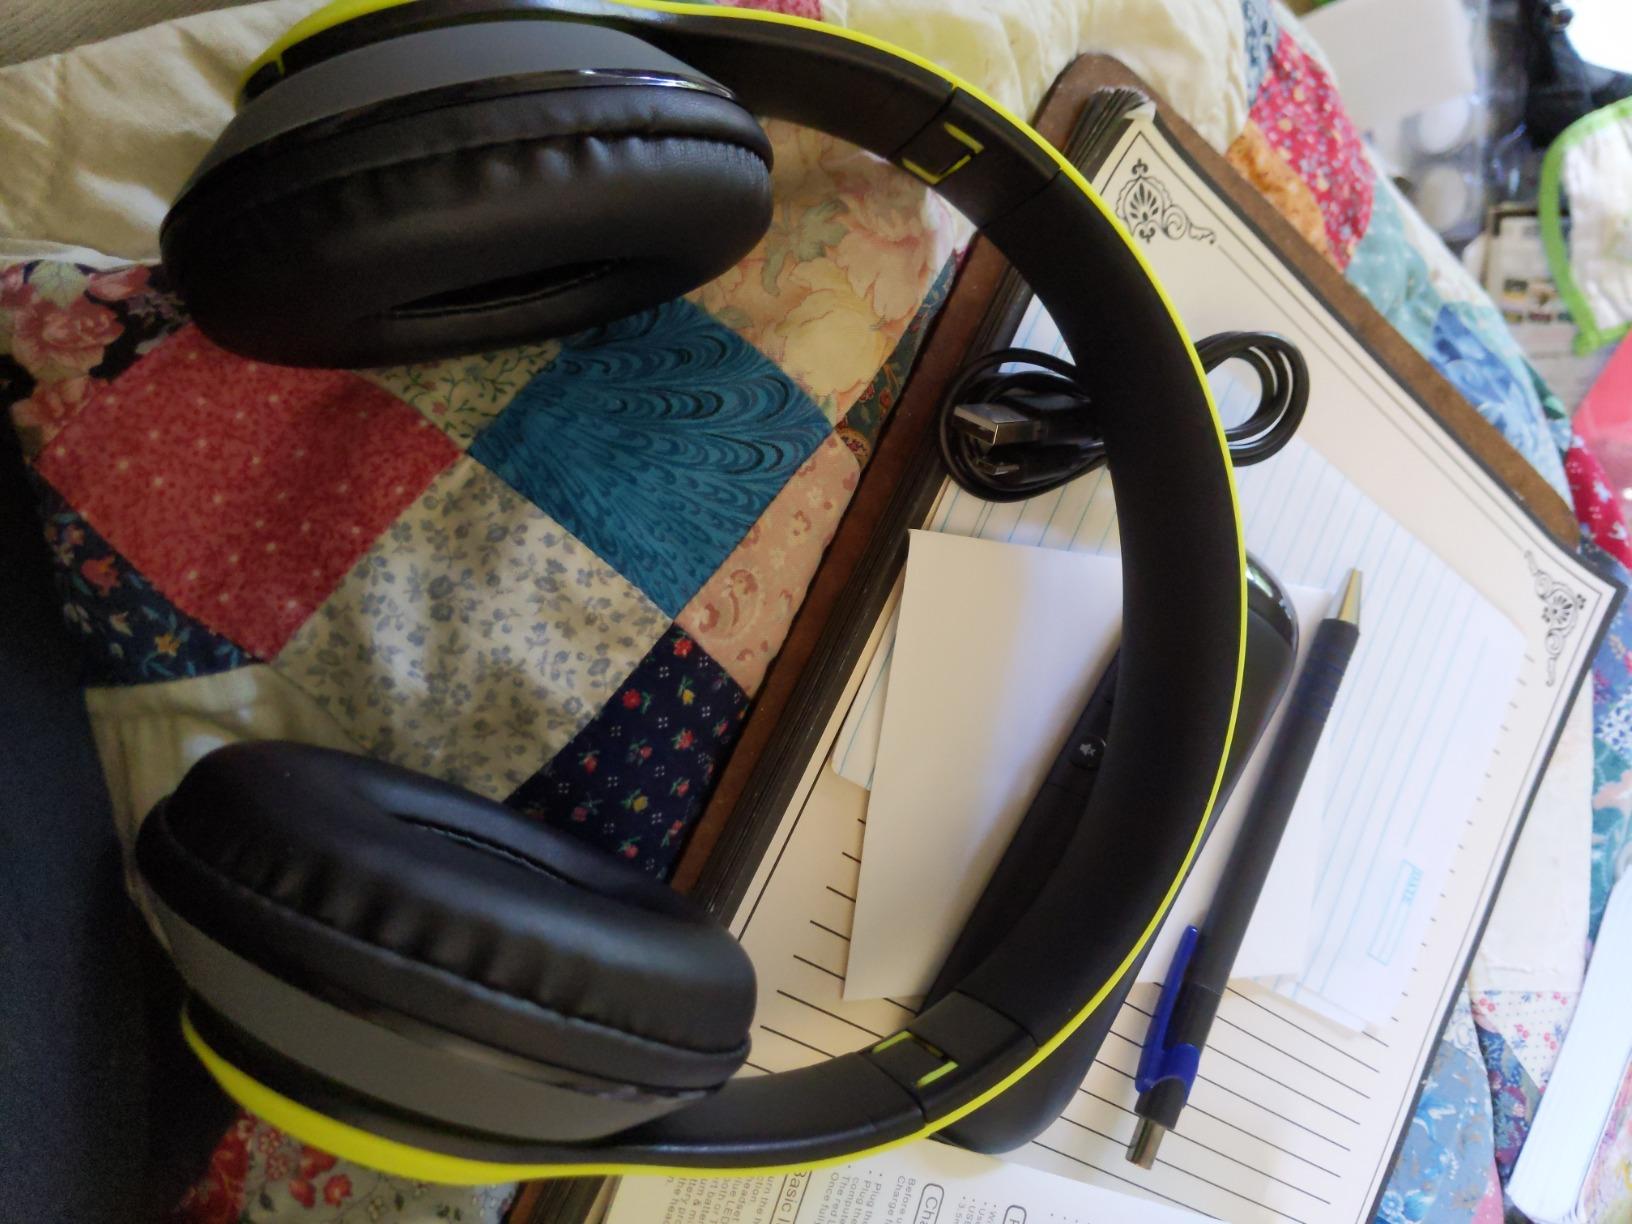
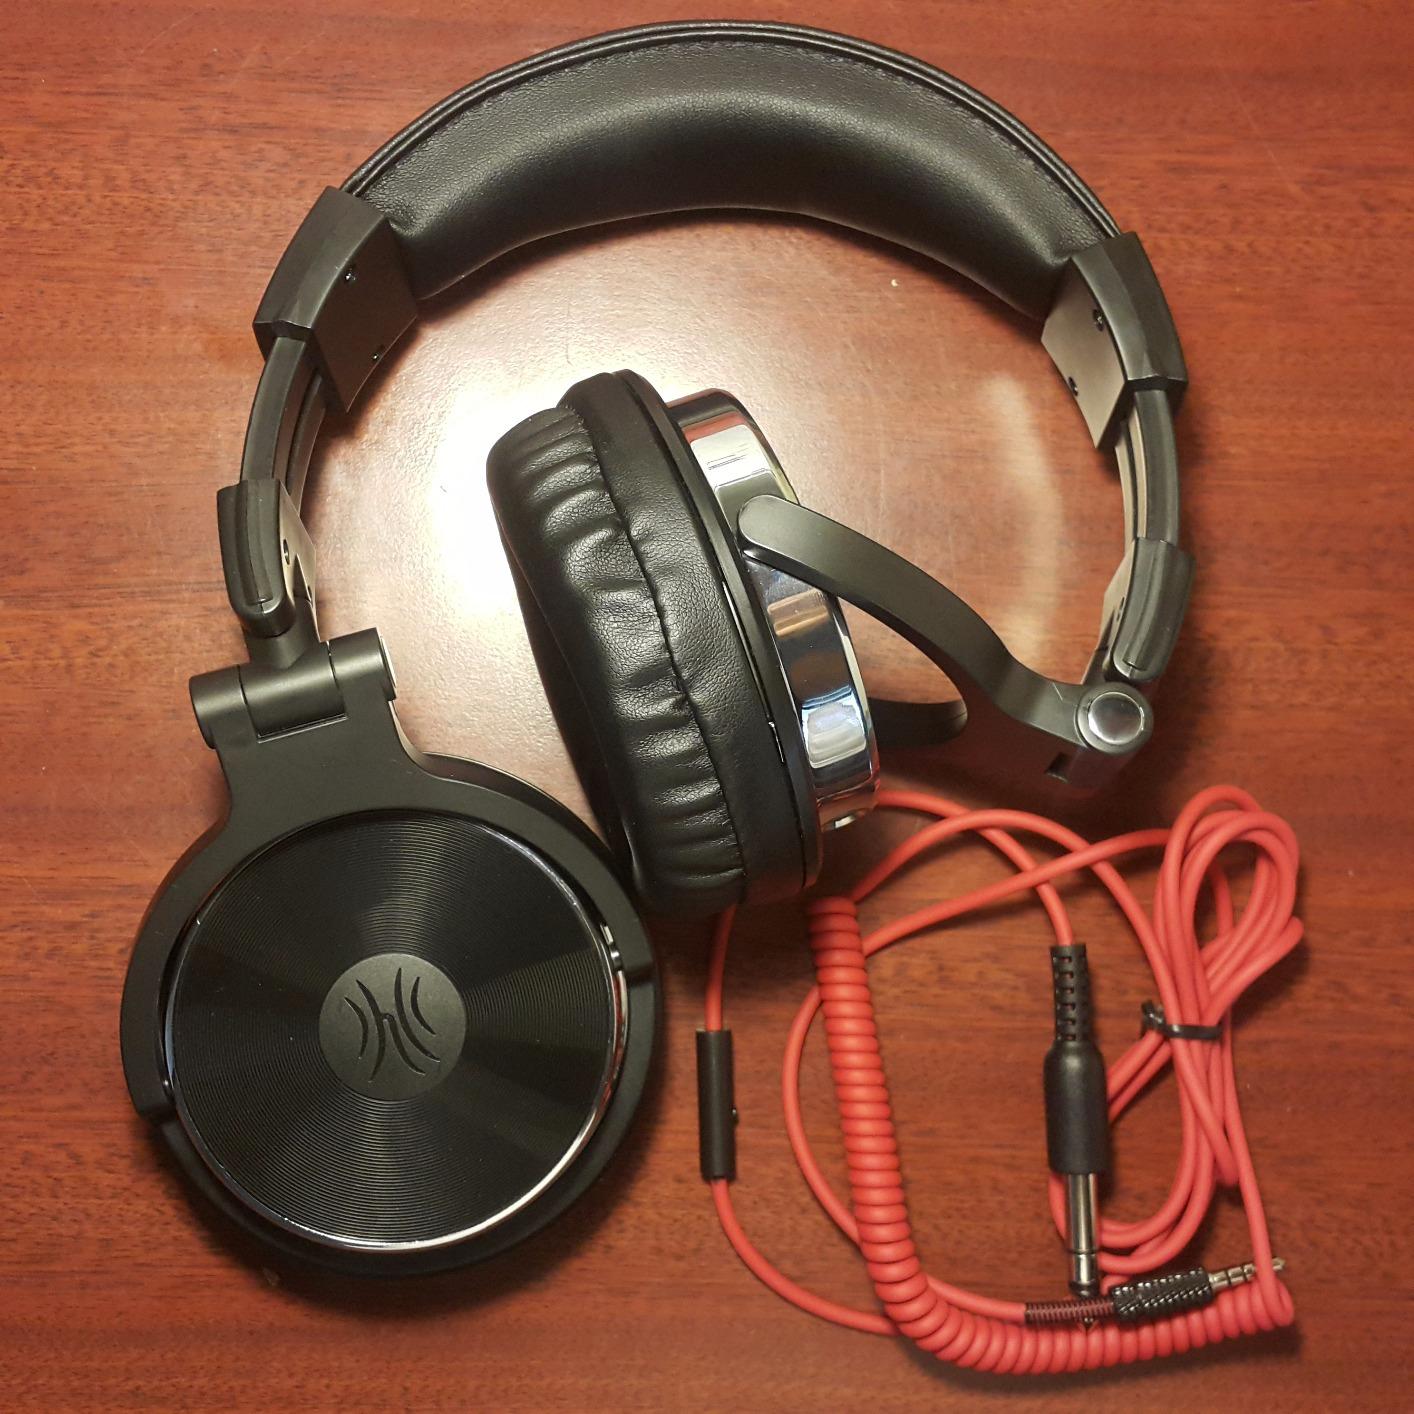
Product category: headphones
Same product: no